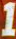
Number: 1